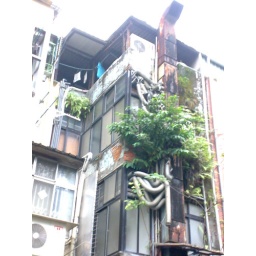
taipeiold house near nan-yang street